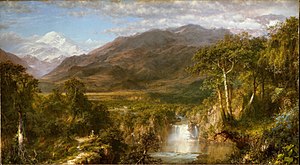
Frederic Edwin Church
Frederick Edwin Church, Andesbjergenes hjerte, 1859, Metropolitan Museum of Art.
Frederick Edwin Church var en nordamerikansk landskabsmaler.